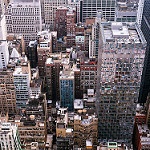
Scene: Outdoor